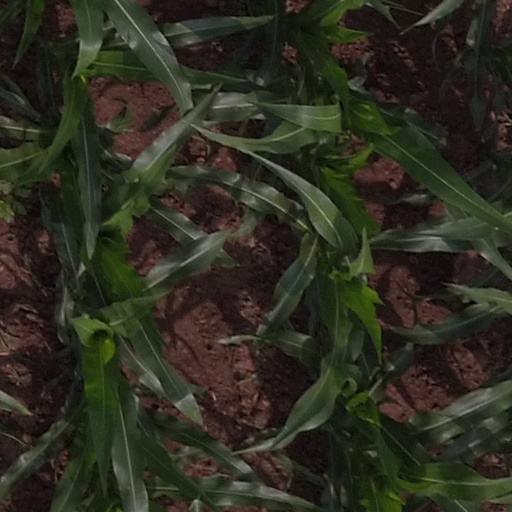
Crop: maize; corn